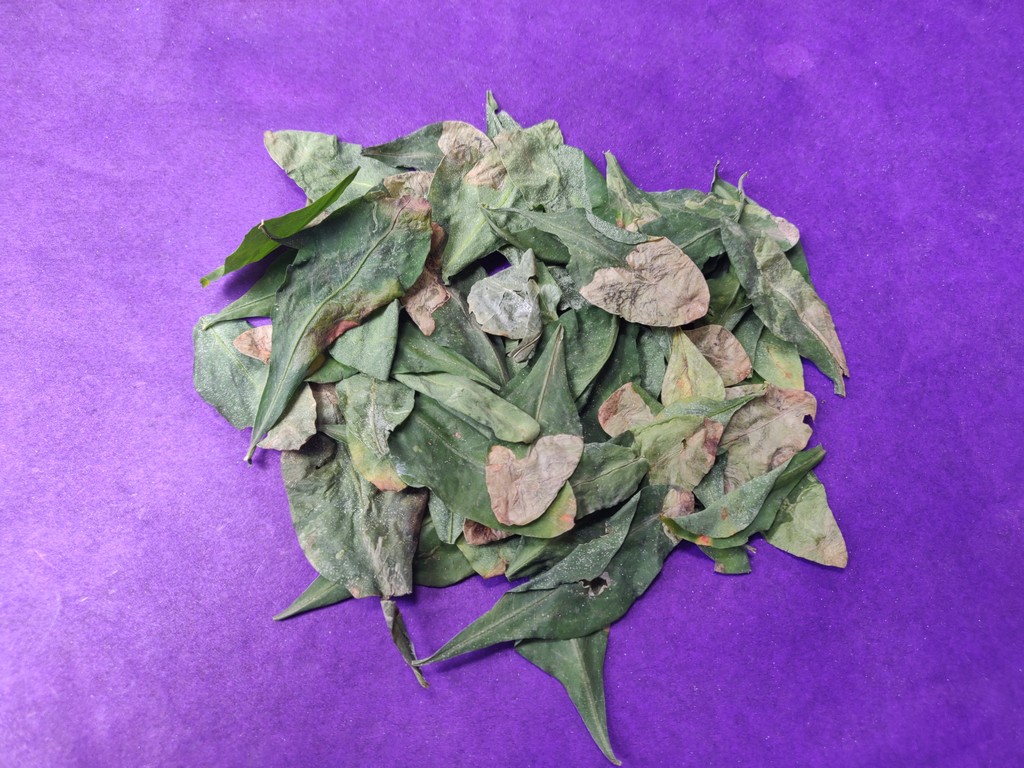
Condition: Unhealthy
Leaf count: multiple
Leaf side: unknown